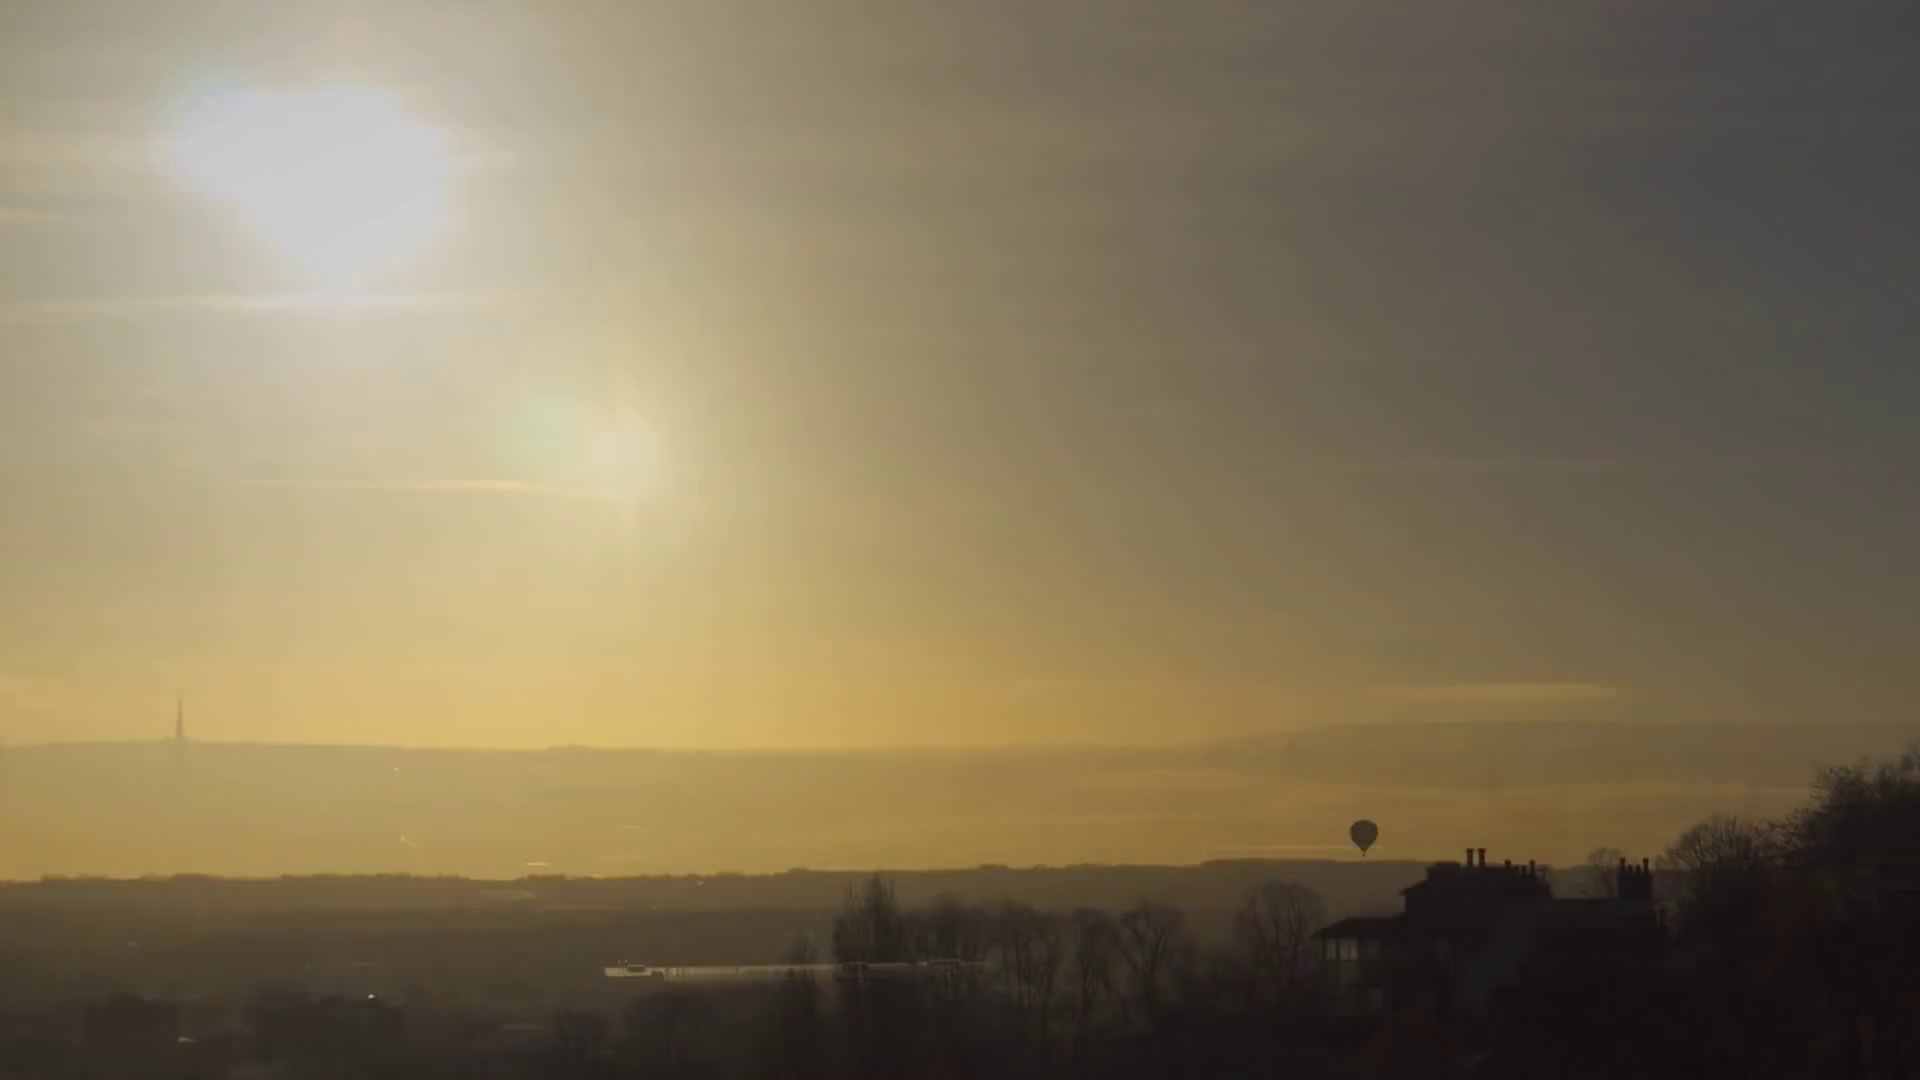
Fire: no
Smoke: no